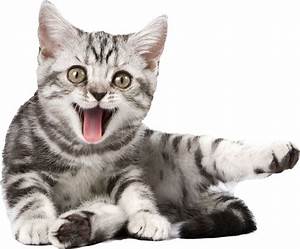
Label: gatto